Wuchang railway station

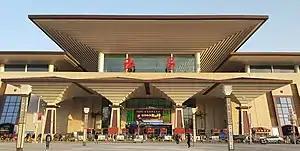
New Wuchang railway station complex

Wuchang railway station is a major railway station on the Beijing–Guangzhou railway, the Wuhan–Jiujiang railway and the Hankou–Danjiangkou railway, located on the east side of Zhongshan Road in Wuchang District, Wuhan, Hubei, China.